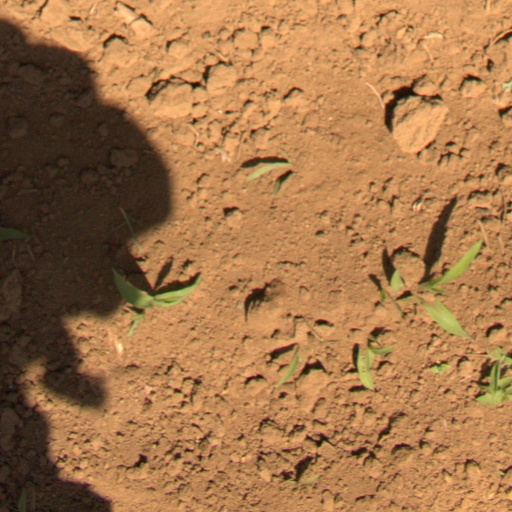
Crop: Jerusalem artichoke